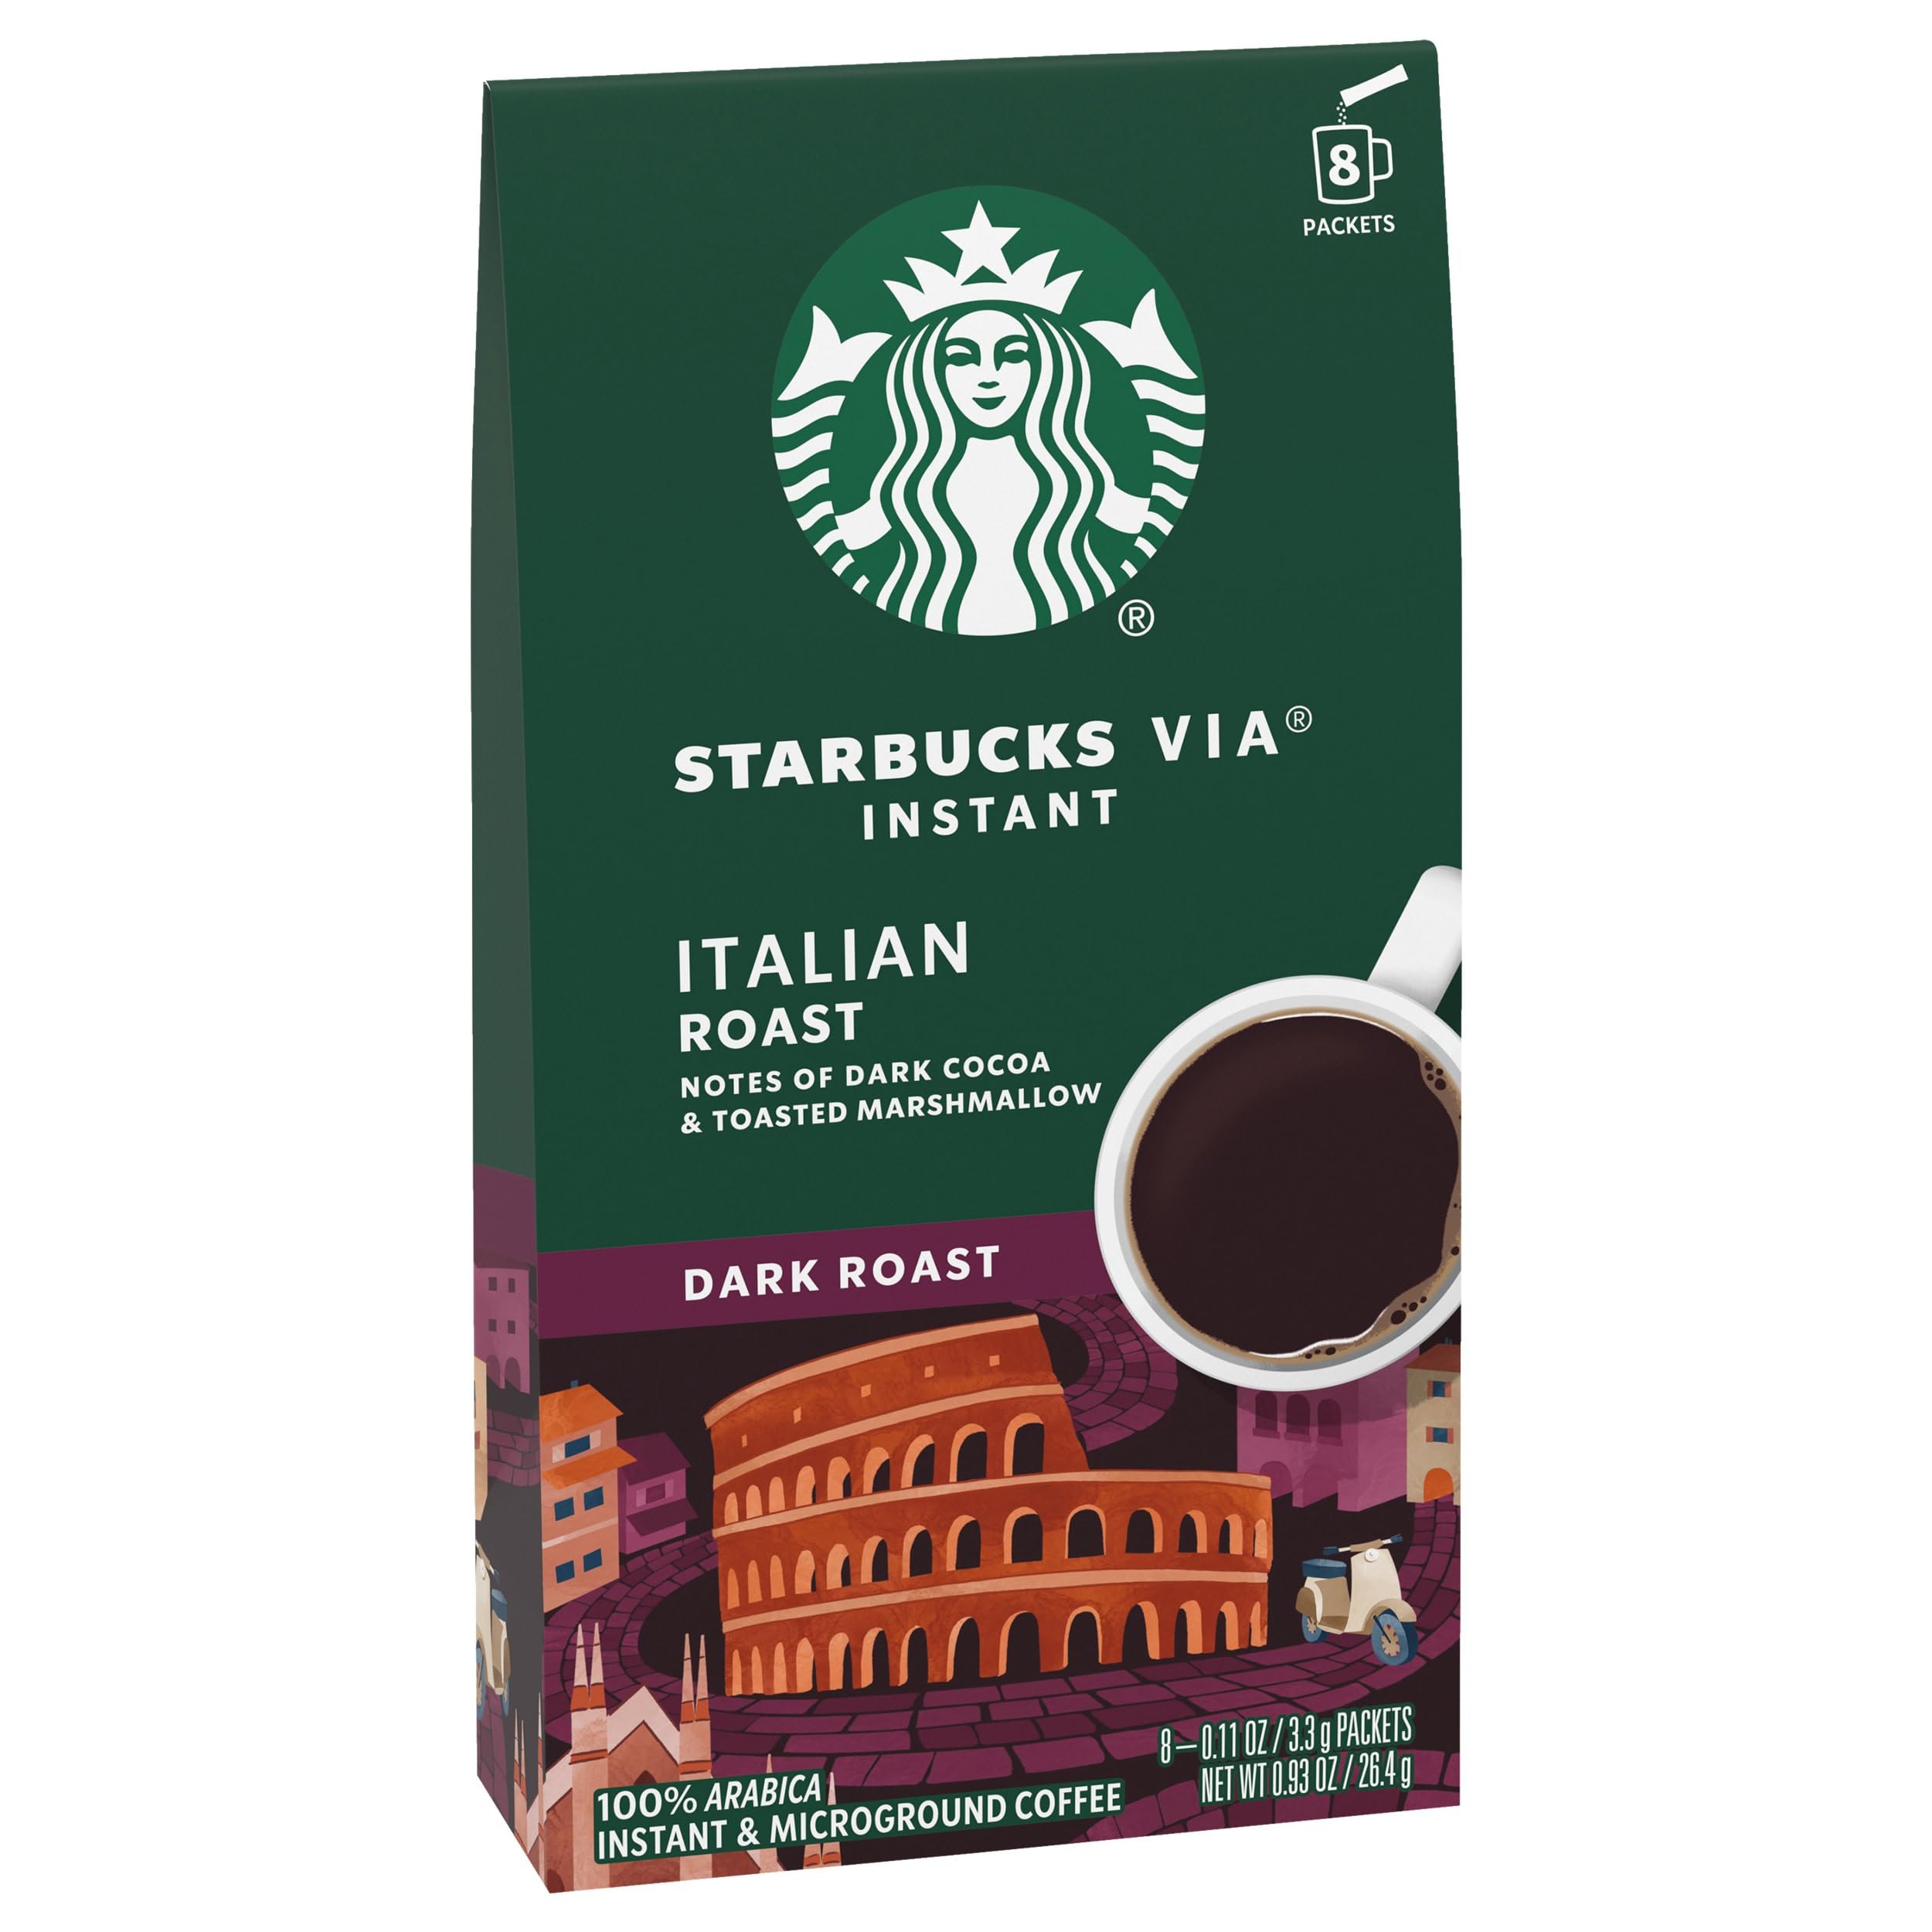
Item Name: Starbucks VIA Ready Brew Coffee, Italian Roast, 8 Count
Bullet Point 1: Starbucks VIA INSTANT COFFEE—Starbucks delivers exceptional coffee cup after cup with this 8-count box of Starbucks VIA Instant Italian Roast dark roast instant coffee
Bullet Point 2: ITALIAN ROAST—A dark roast with sweet undertones that leads to a depth of flavor
Bullet Point 3: FRESH TASTE—Starbucks adheres to the highest quality standards—freshly shipping you the same carefully roasted 100% arabica coffee beans we brew in our cafés
Bullet Point 4: MAKE IT YOUR OWN—The perfect everyday cup is easy to enjoy in an instant—whether it's at the start of a new day, or as a reward at the end of a long one
Bullet Point 5: ETHICALLY SOURCED—Starbucks is committed to 100% ethical coffee sourcing in partnership with Conservation International
Value: 8.0
Unit: Count

Price: 9.29